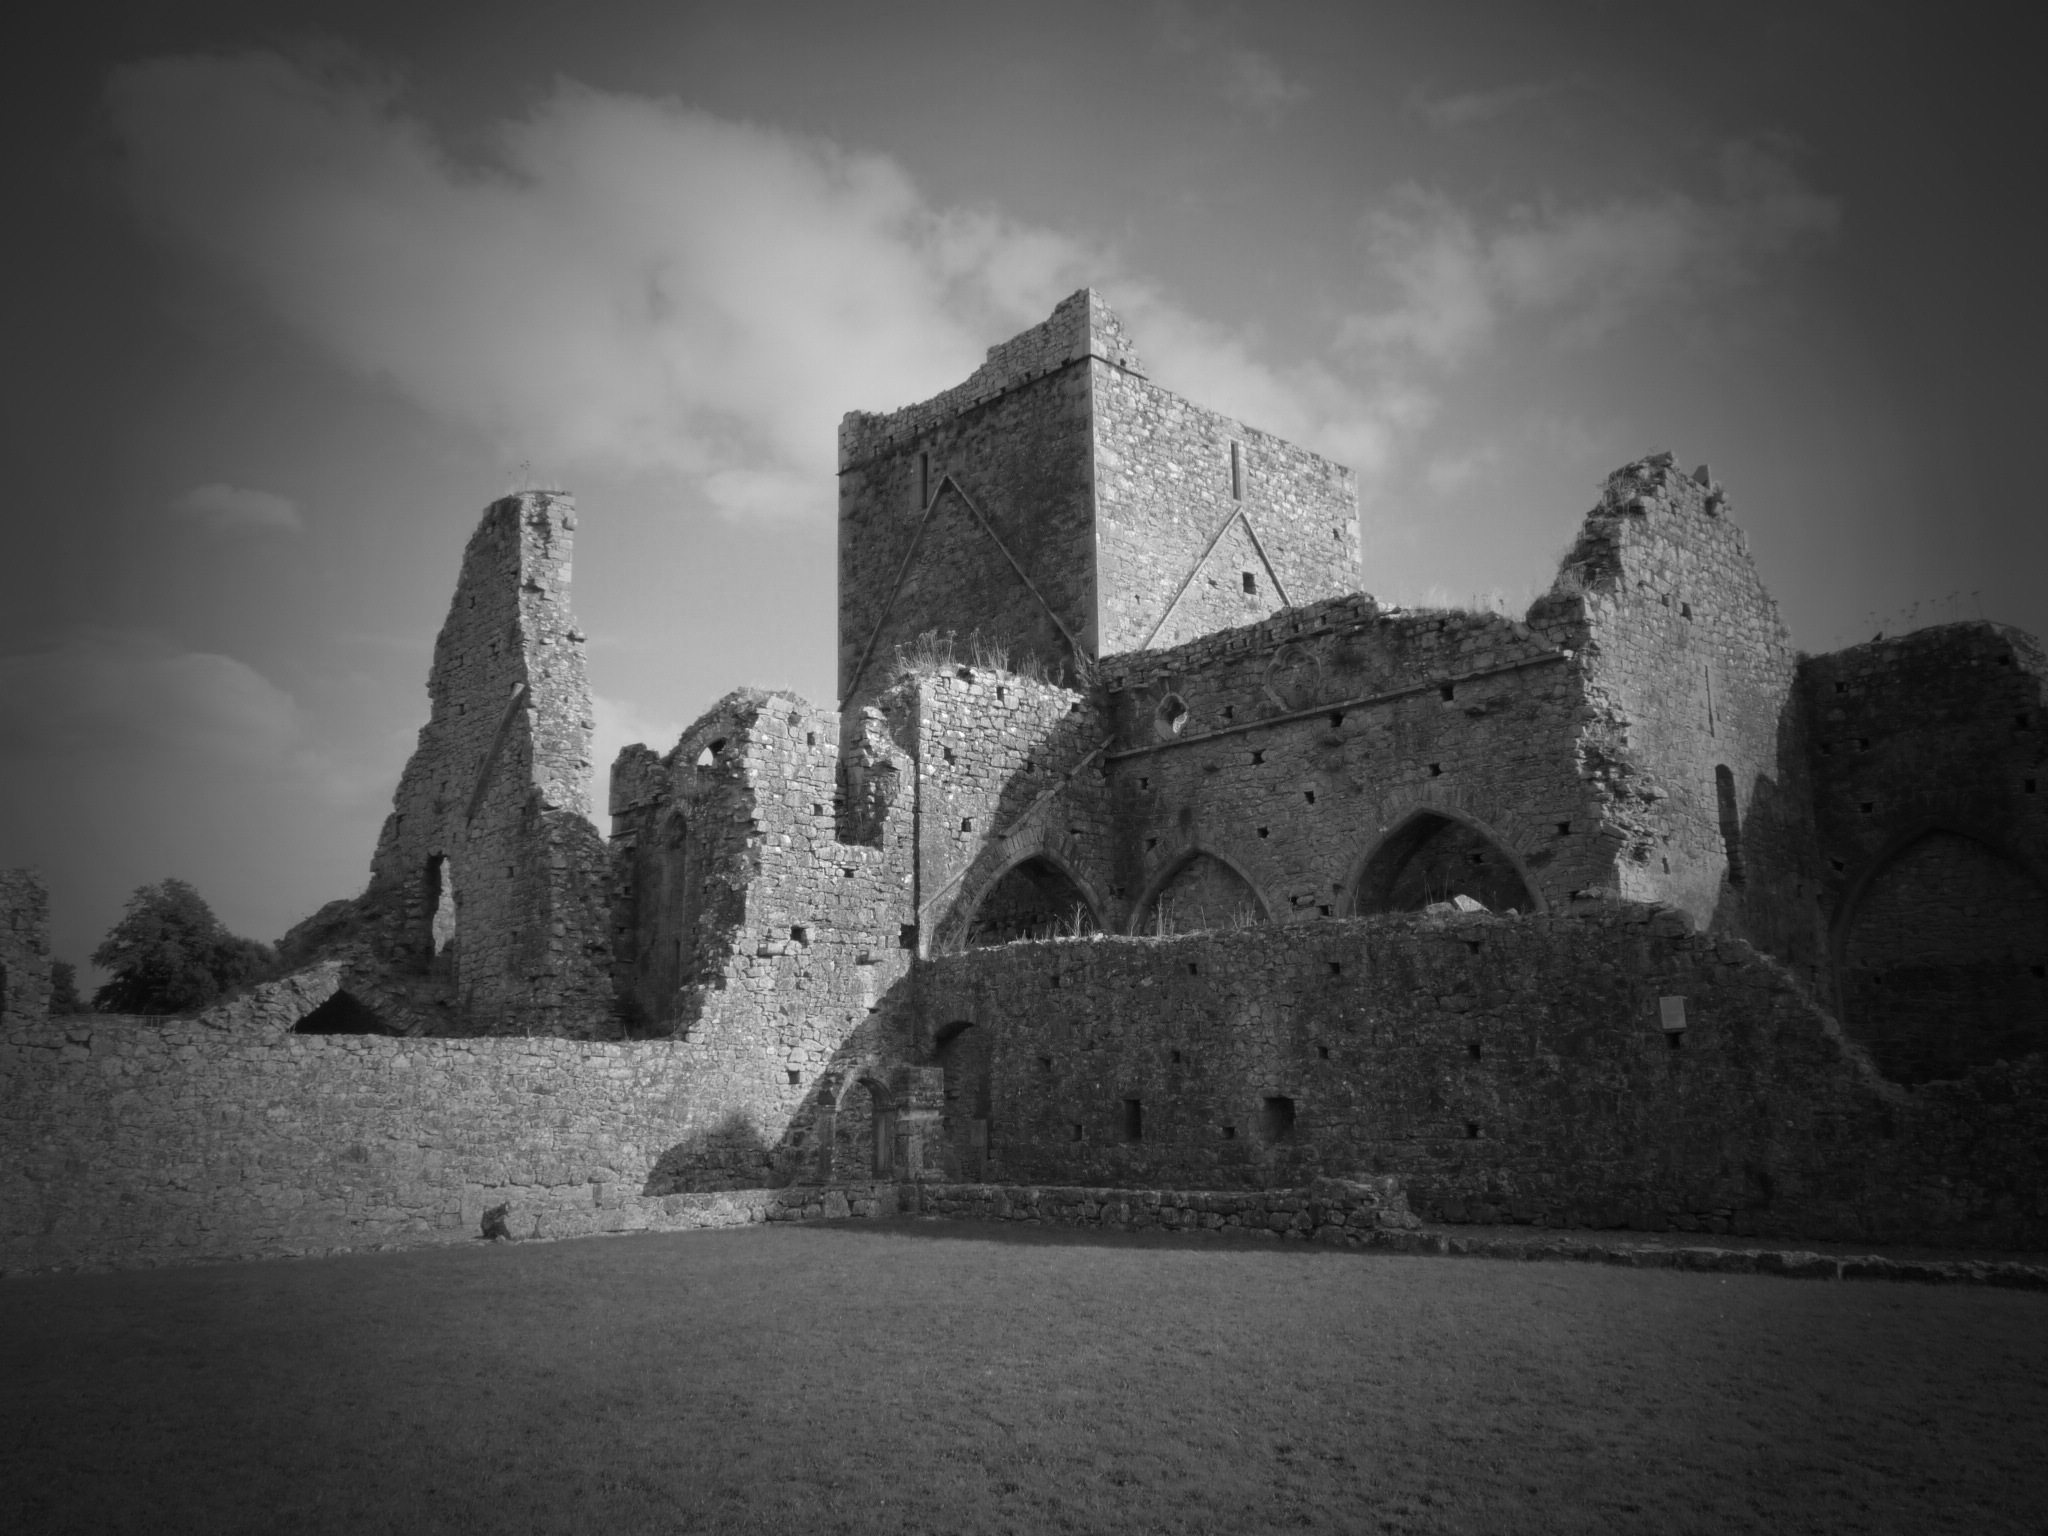
black and white, night, photography, building, castle, darkness, ruin, black, monochrome, ruins, ireland, abbey, middle ages, monochrome photography, ancient history